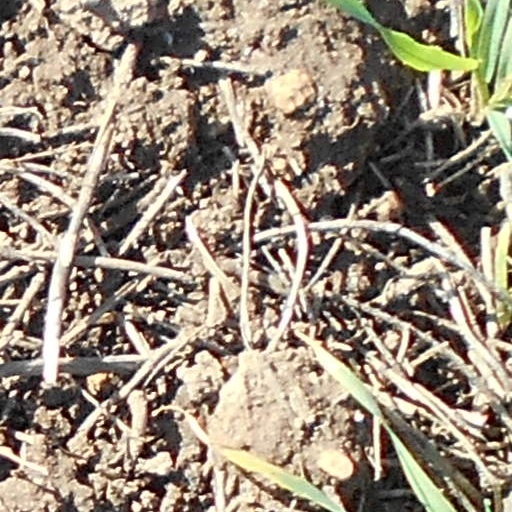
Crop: wheat